Nishi-Maiko Station

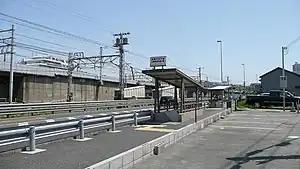
Nishi-Maiko Station, May 2008

is a passenger railway station located in Tarumi-ku, Kobe, Hyōgo Prefecture, Japan, operated by the private Sanyo Electric Railway.